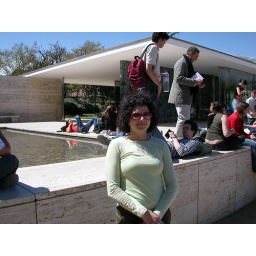
in front of van der Rohe building